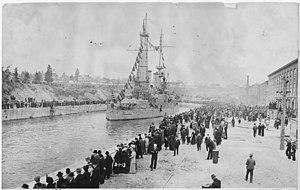
L’USS Oregon (BB-3) est un cuirassé pré-dreadnought de classe Indiana de l'United States Navy. Sa construction est autorisée le 30 juin 1890, et le contrat est attribué à l'Union Iron Works de San Francisco, en Californie, le 19 novembre 1890. Sa quille est posée exactement un an plus tard. Il est lancé le 26 octobre 1893, sponsorisé par Mˡˡᵉ Daisy Ainsworth et livré à la Marine le 26 juin 1896 avant d’être mis en service le 15 juillet 1896 avec pour capitaine H.L. Howison. Plus tard, il est aussi commandé par les capitaines Albert S. Barker et Alexander H. McCormick. Le capitaine Charles Edgar Clark assume son commandement le 17 mars 1898 pendant la guerre hispano-américaine.